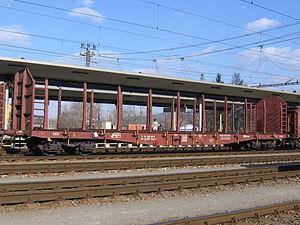
Les wagons de type UIC-R sont des wagons plats à bogies.